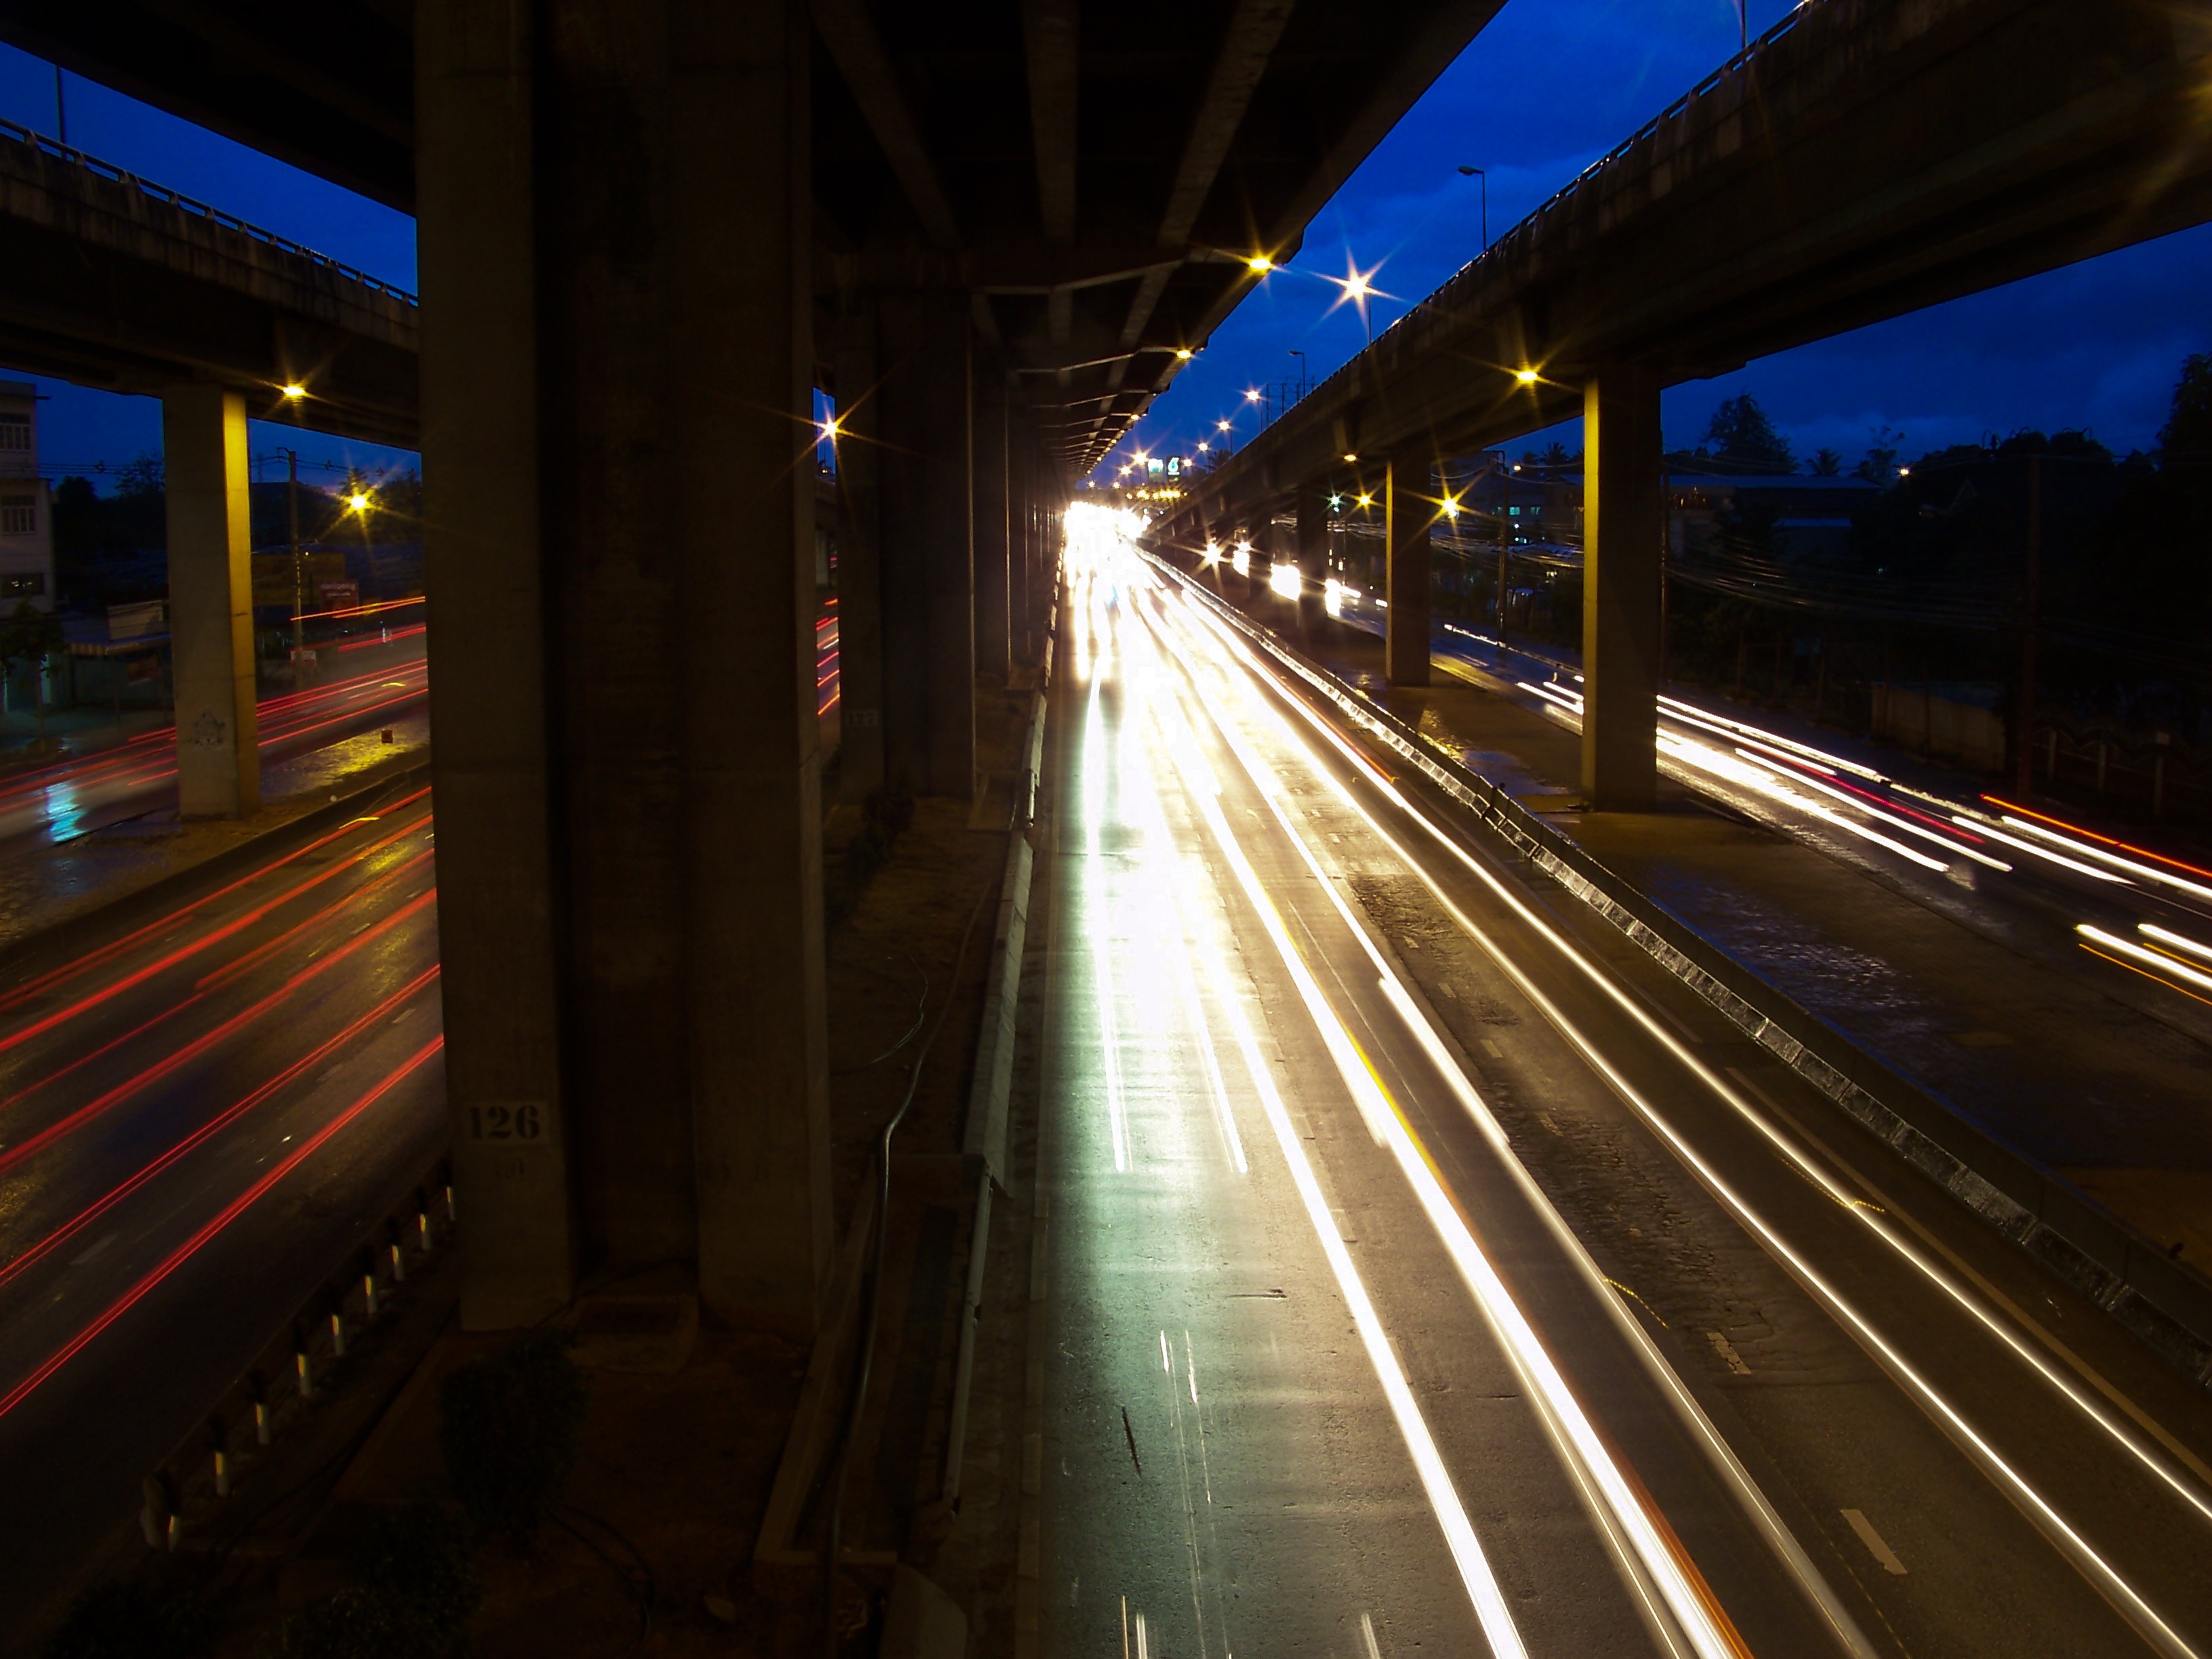
light, road, traffic, car, night, highway, overpass, dark, transport, evening, darkness, lane, lighting, public transport, thailand, lights, infrastructure, bangkok, urban area, metropolitan area